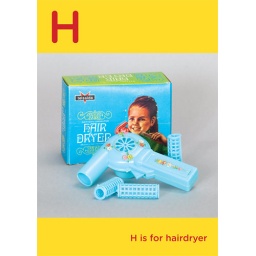
Blue plastic toy hairdyer and rollers. The box is marked Battery Operated Hair Dryer. It was made by Telsalda.